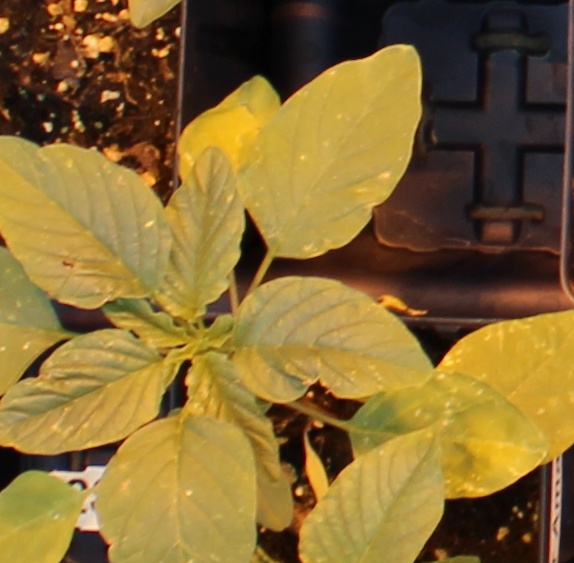
Label: Palmer Amaranth